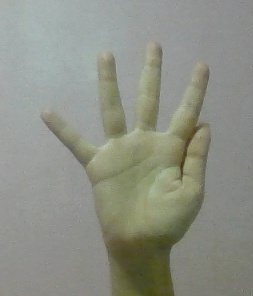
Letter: sheen